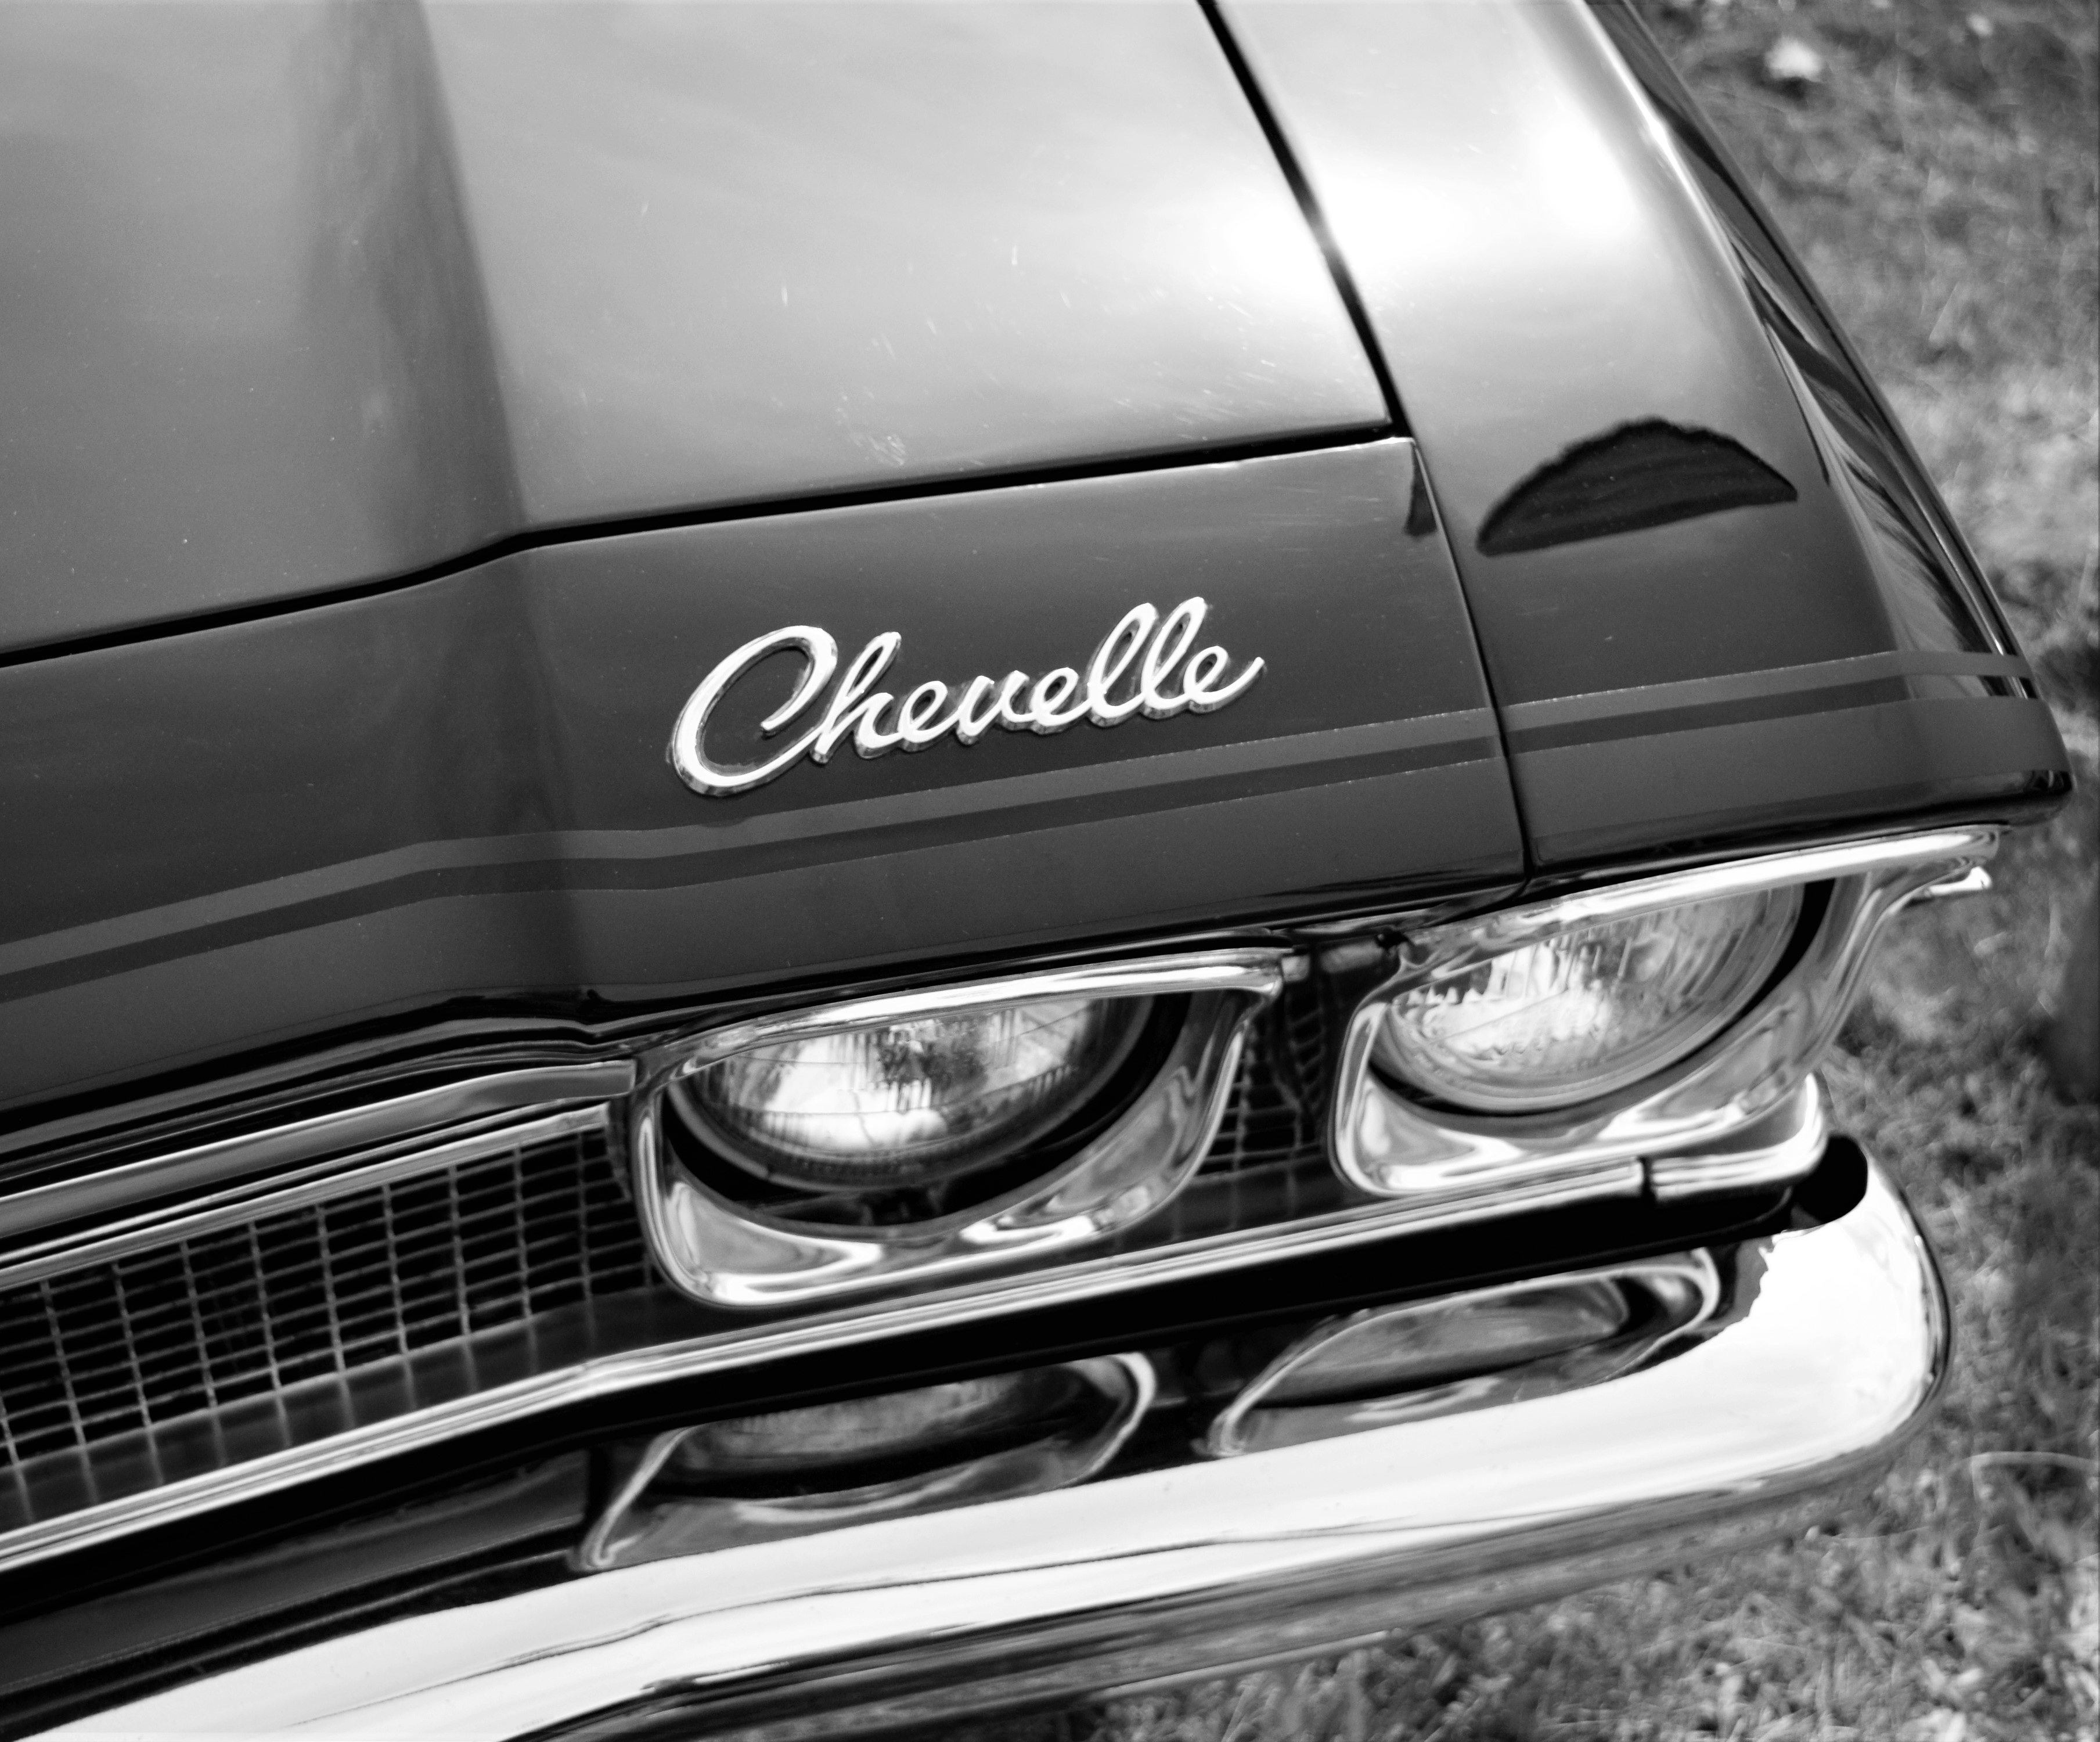
black and white, car, wheel, vehicle, monochrome, grille, motor vehicle, bumper, rim, sedan, bmw, sport utility vehicle, land vehicle, monochrome photography, automobile make, automotive exterior, automotive design, luxury vehicle, vehicle registration plate, executive car, bmw x5 e53